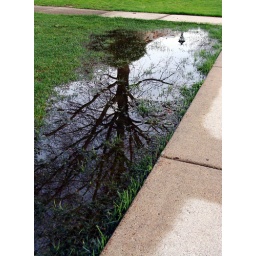
mirror by the sidewalk